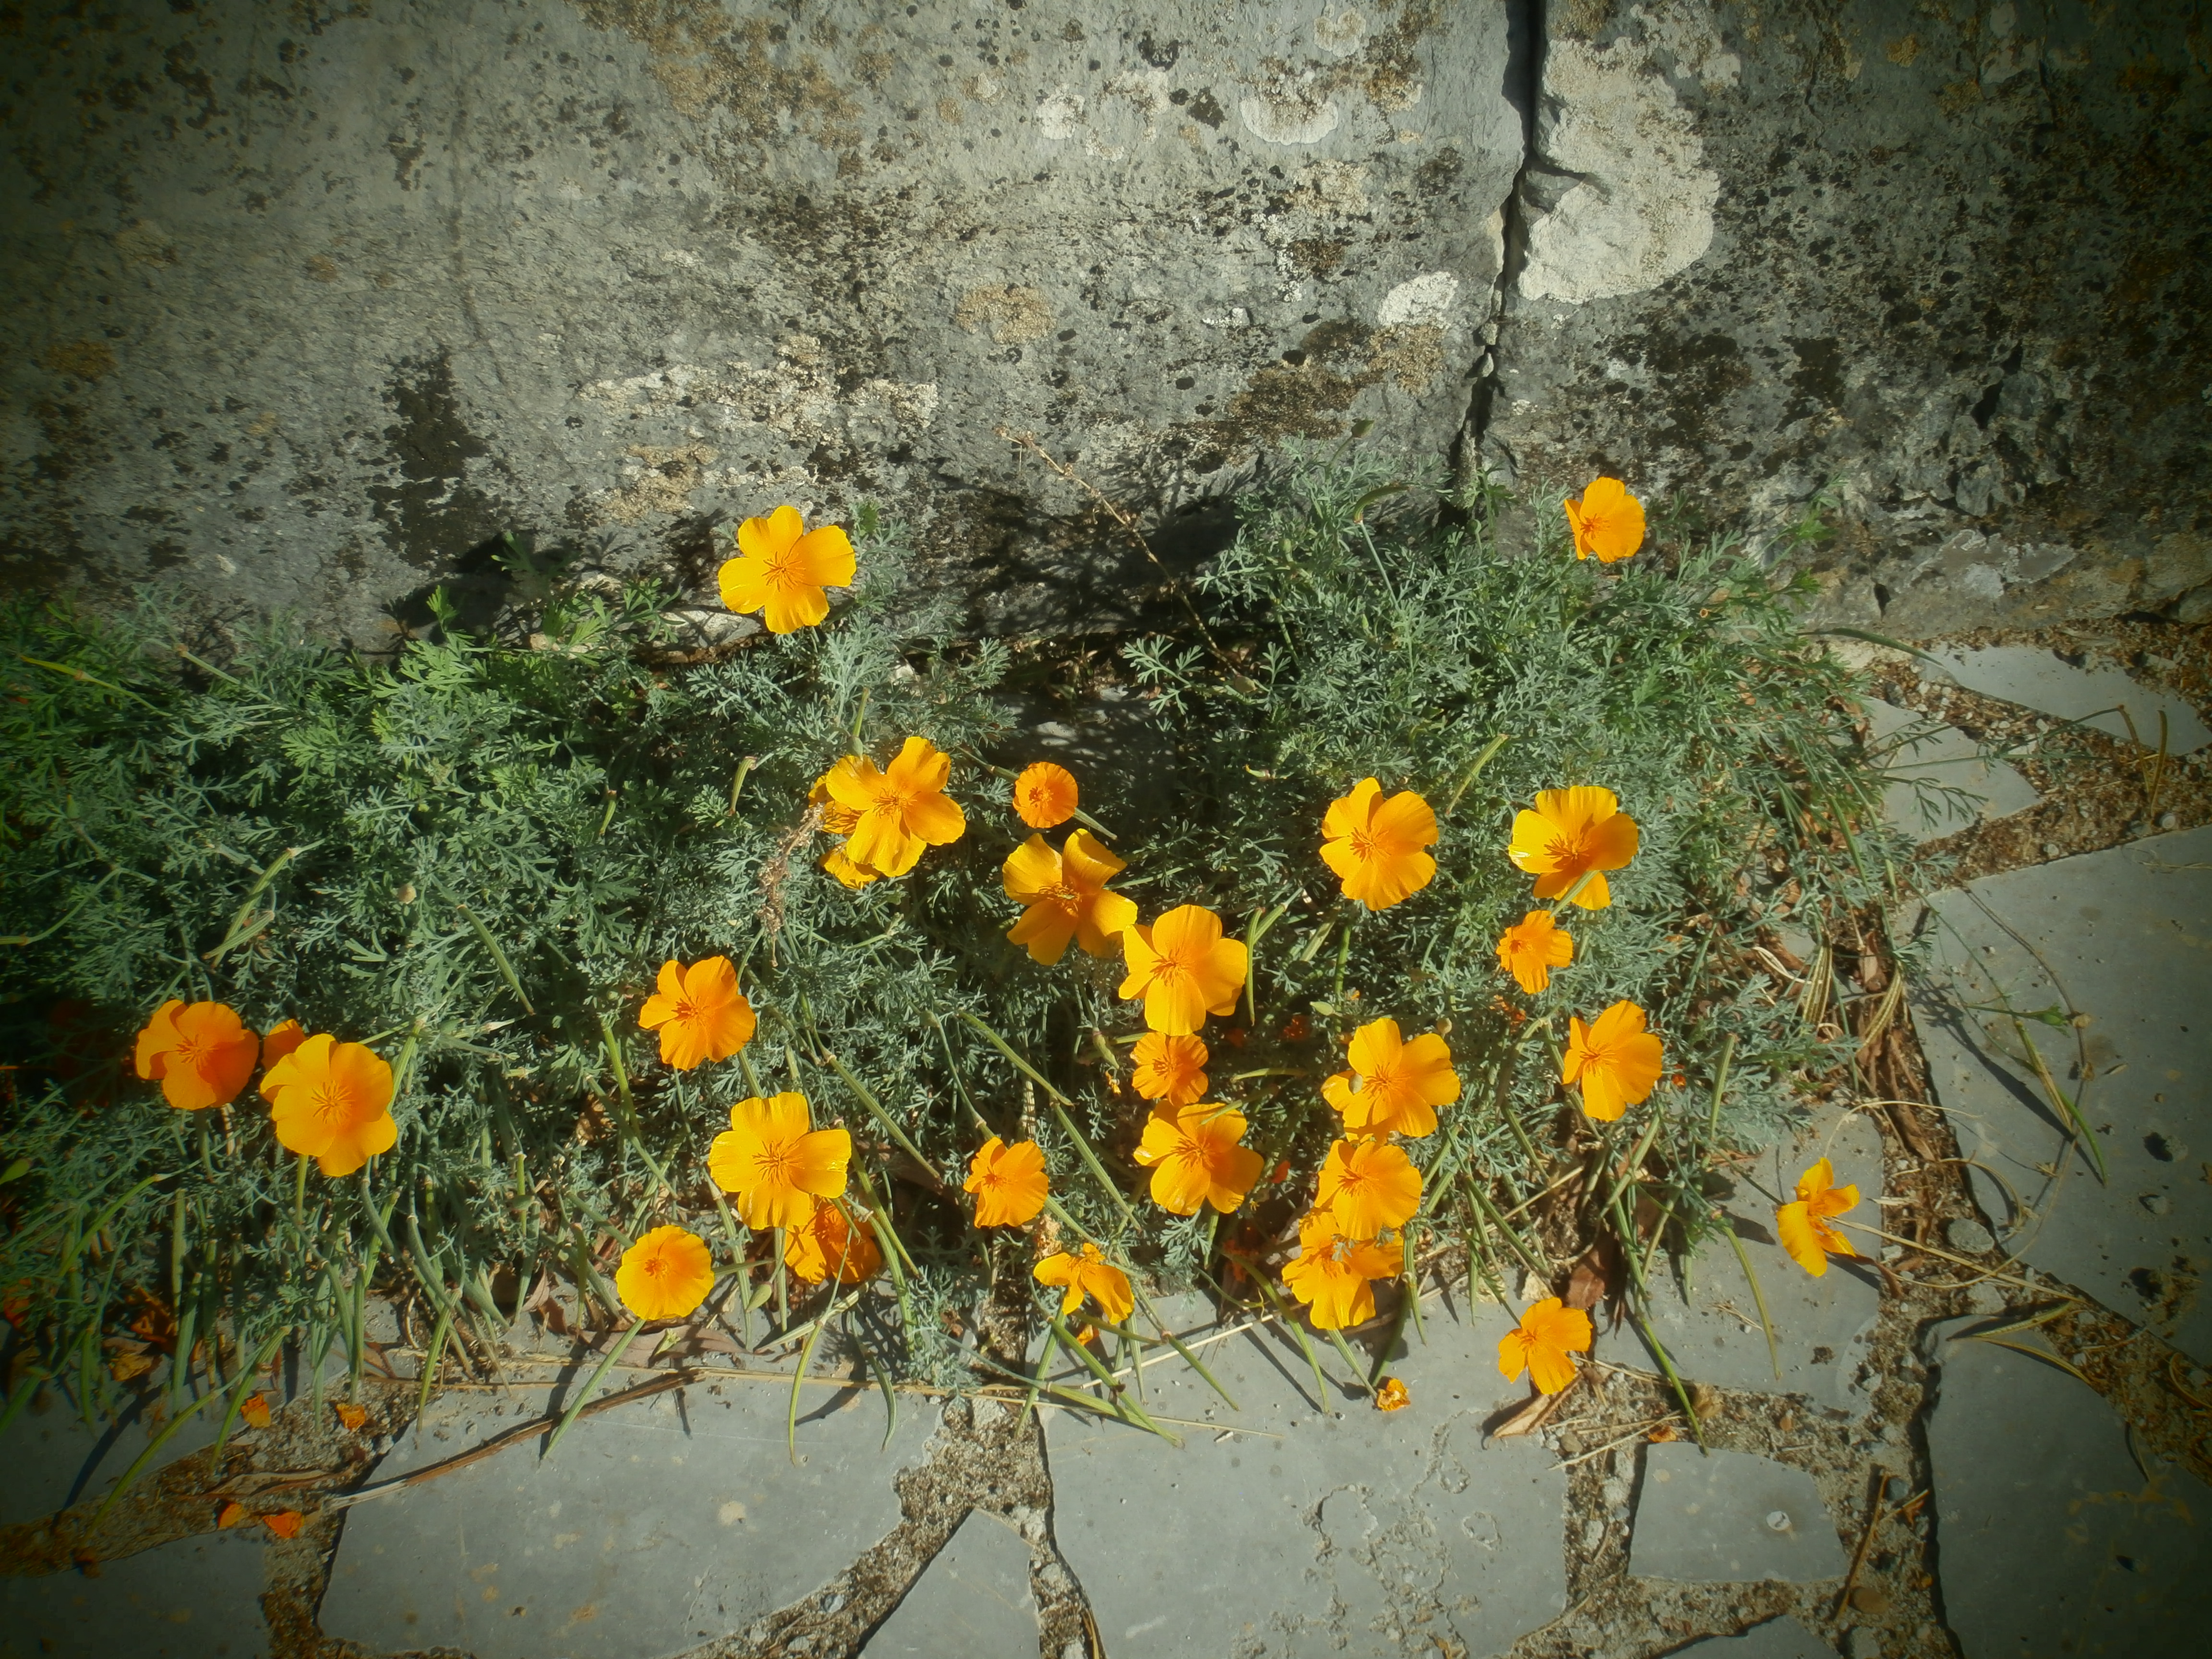
amarillo, flor, naturaleza, calle, primavera, flower, yellow, plant, flora, wildflower, spring, eschscholzia californica, flowering plant, grass, annual plant, calendula